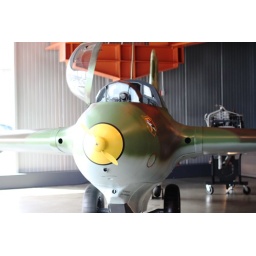
Flying Heritage Collection Fly Day May 22 2010 - Paul Allen's vintage airplane museum, many in flying order